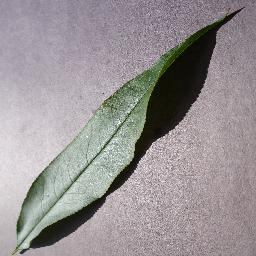
Label: Peach___healthy